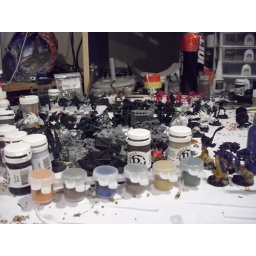
Pile of bits in a forest of plant pots